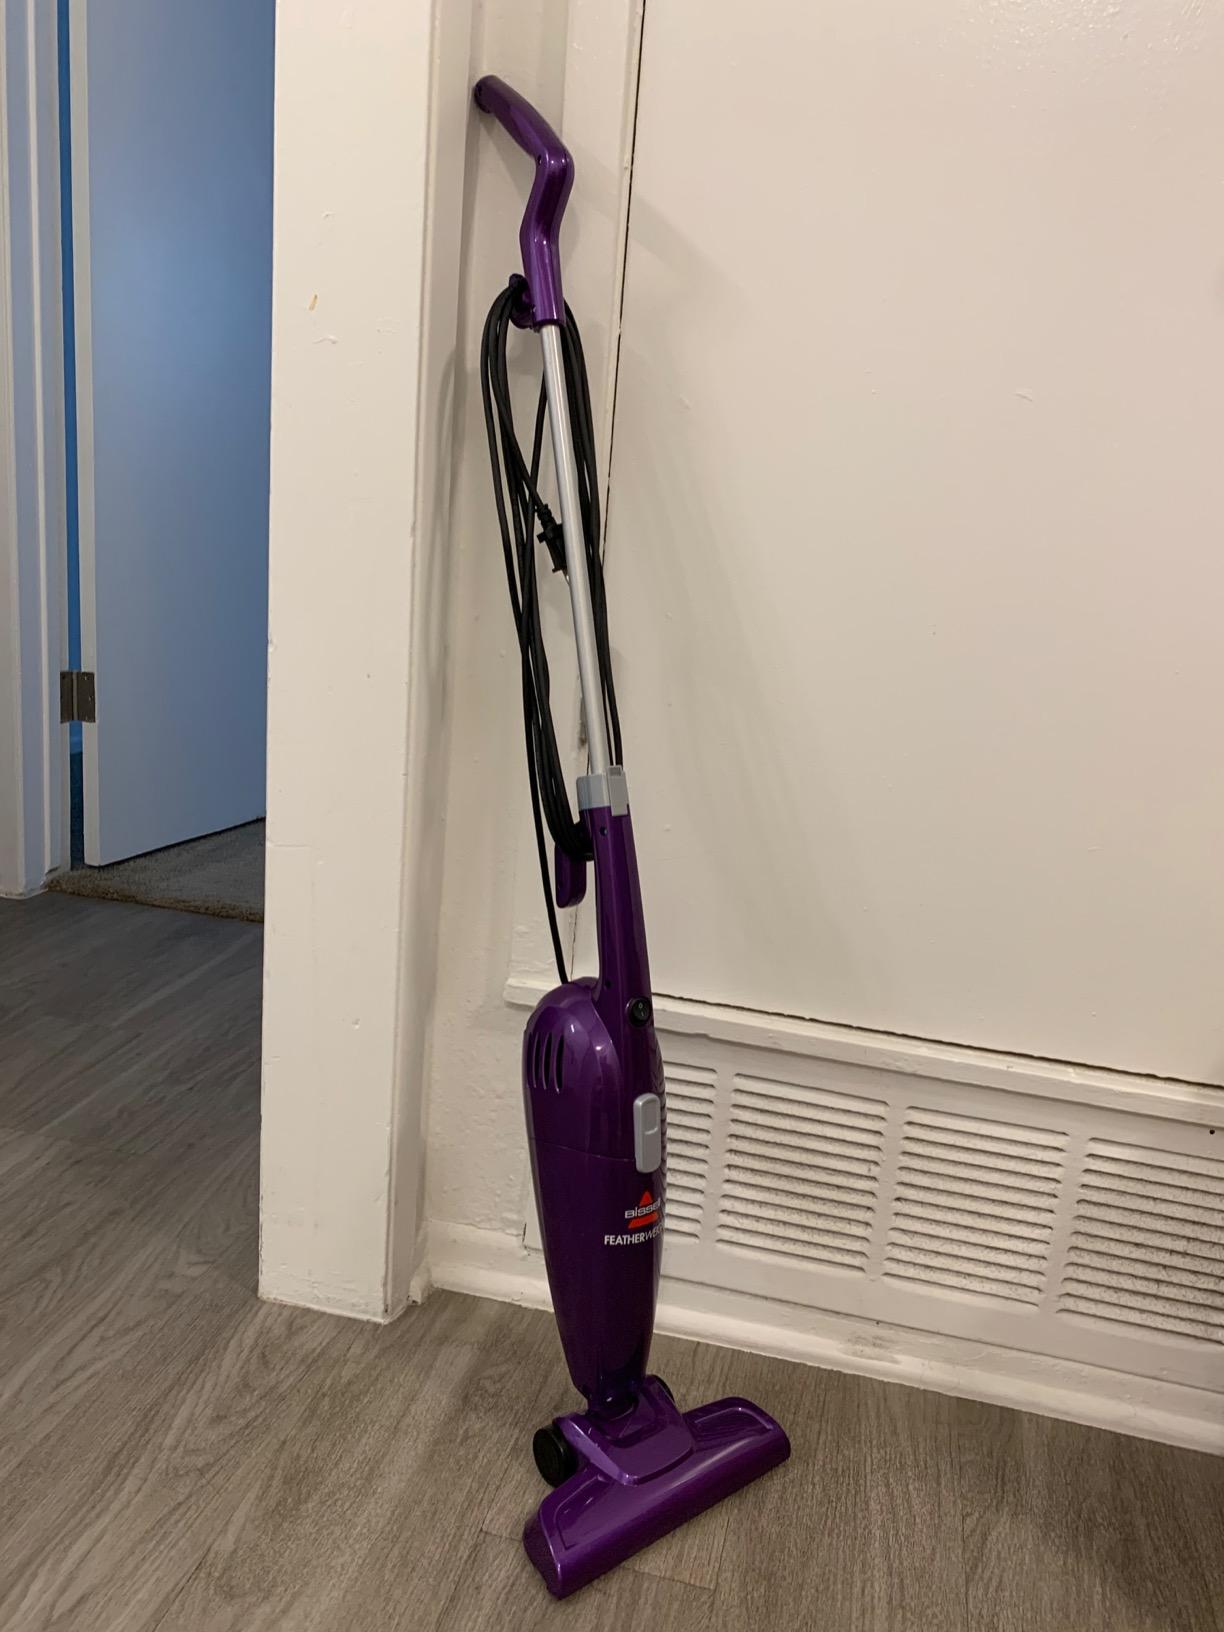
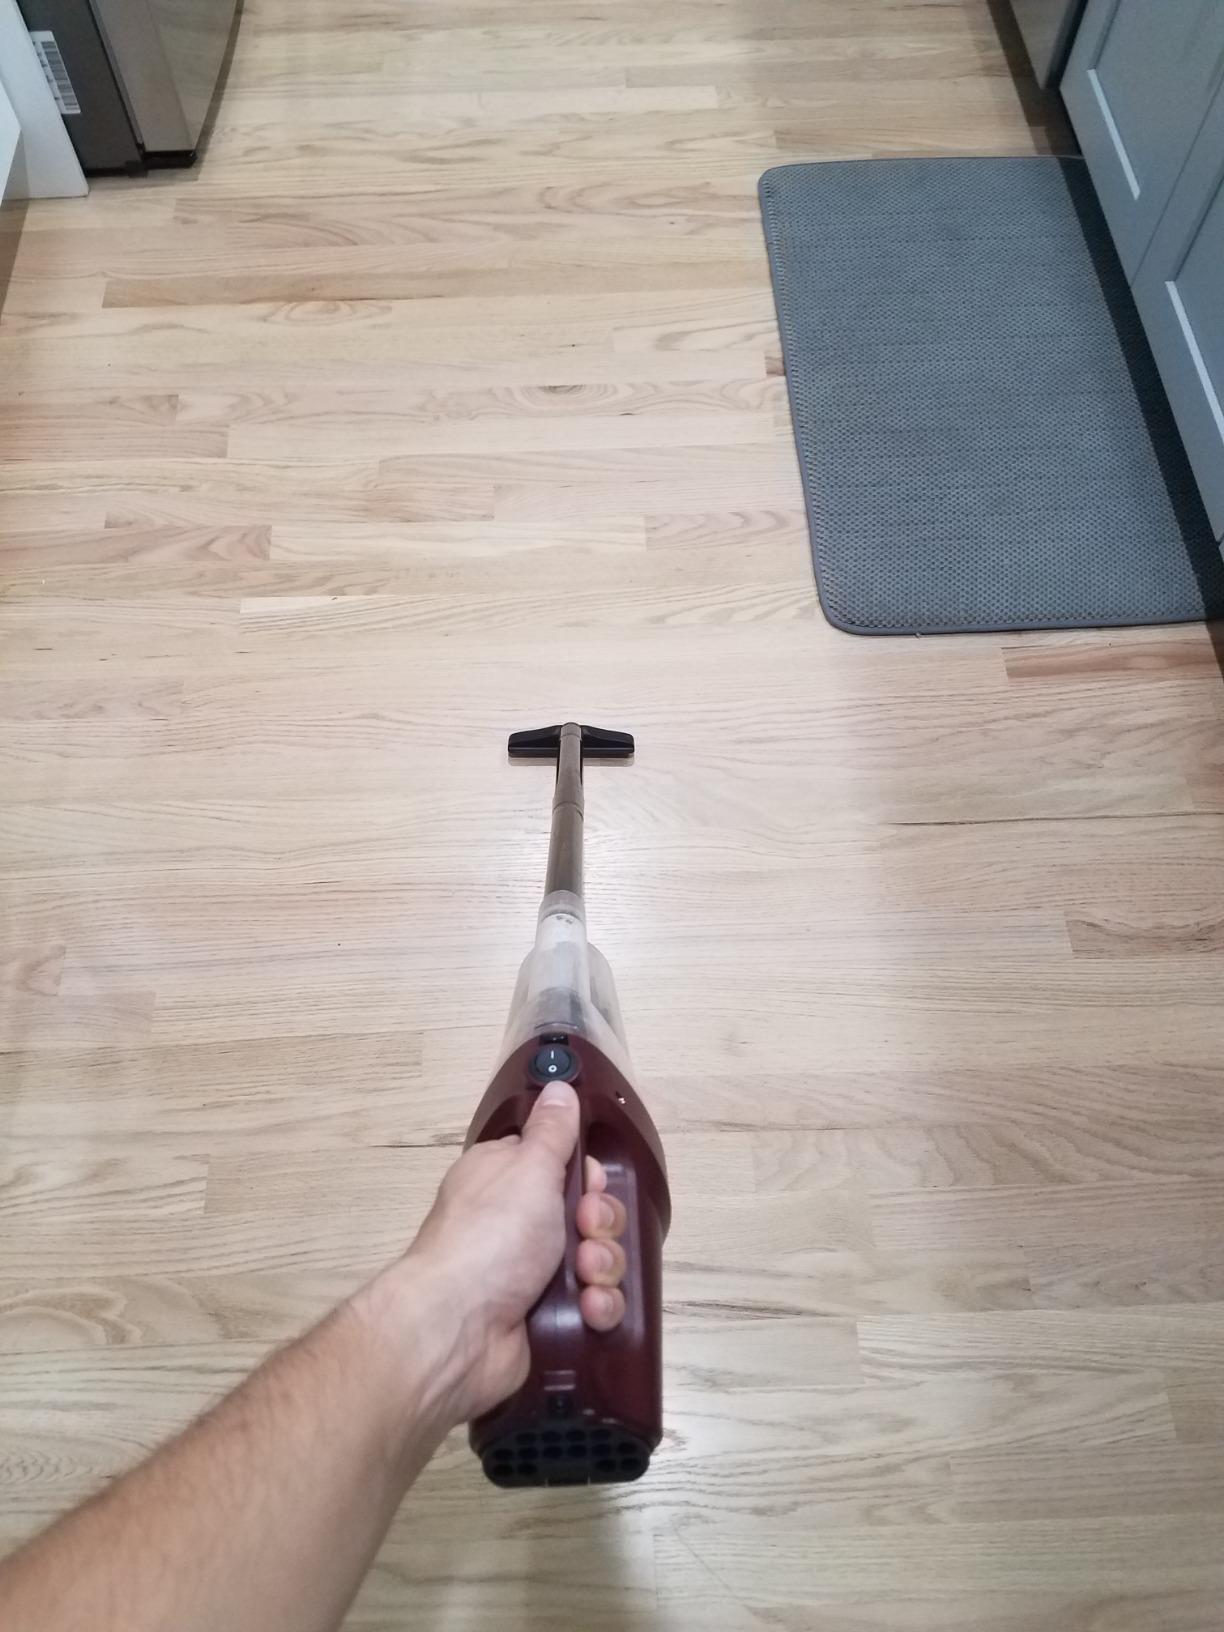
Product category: items_vacuum
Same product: no